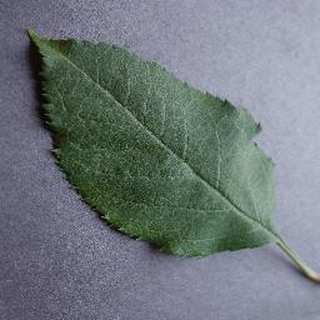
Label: healthy_apple